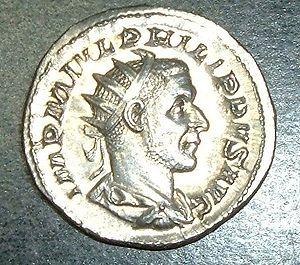
244 est une année bissextile commençant un lundi.